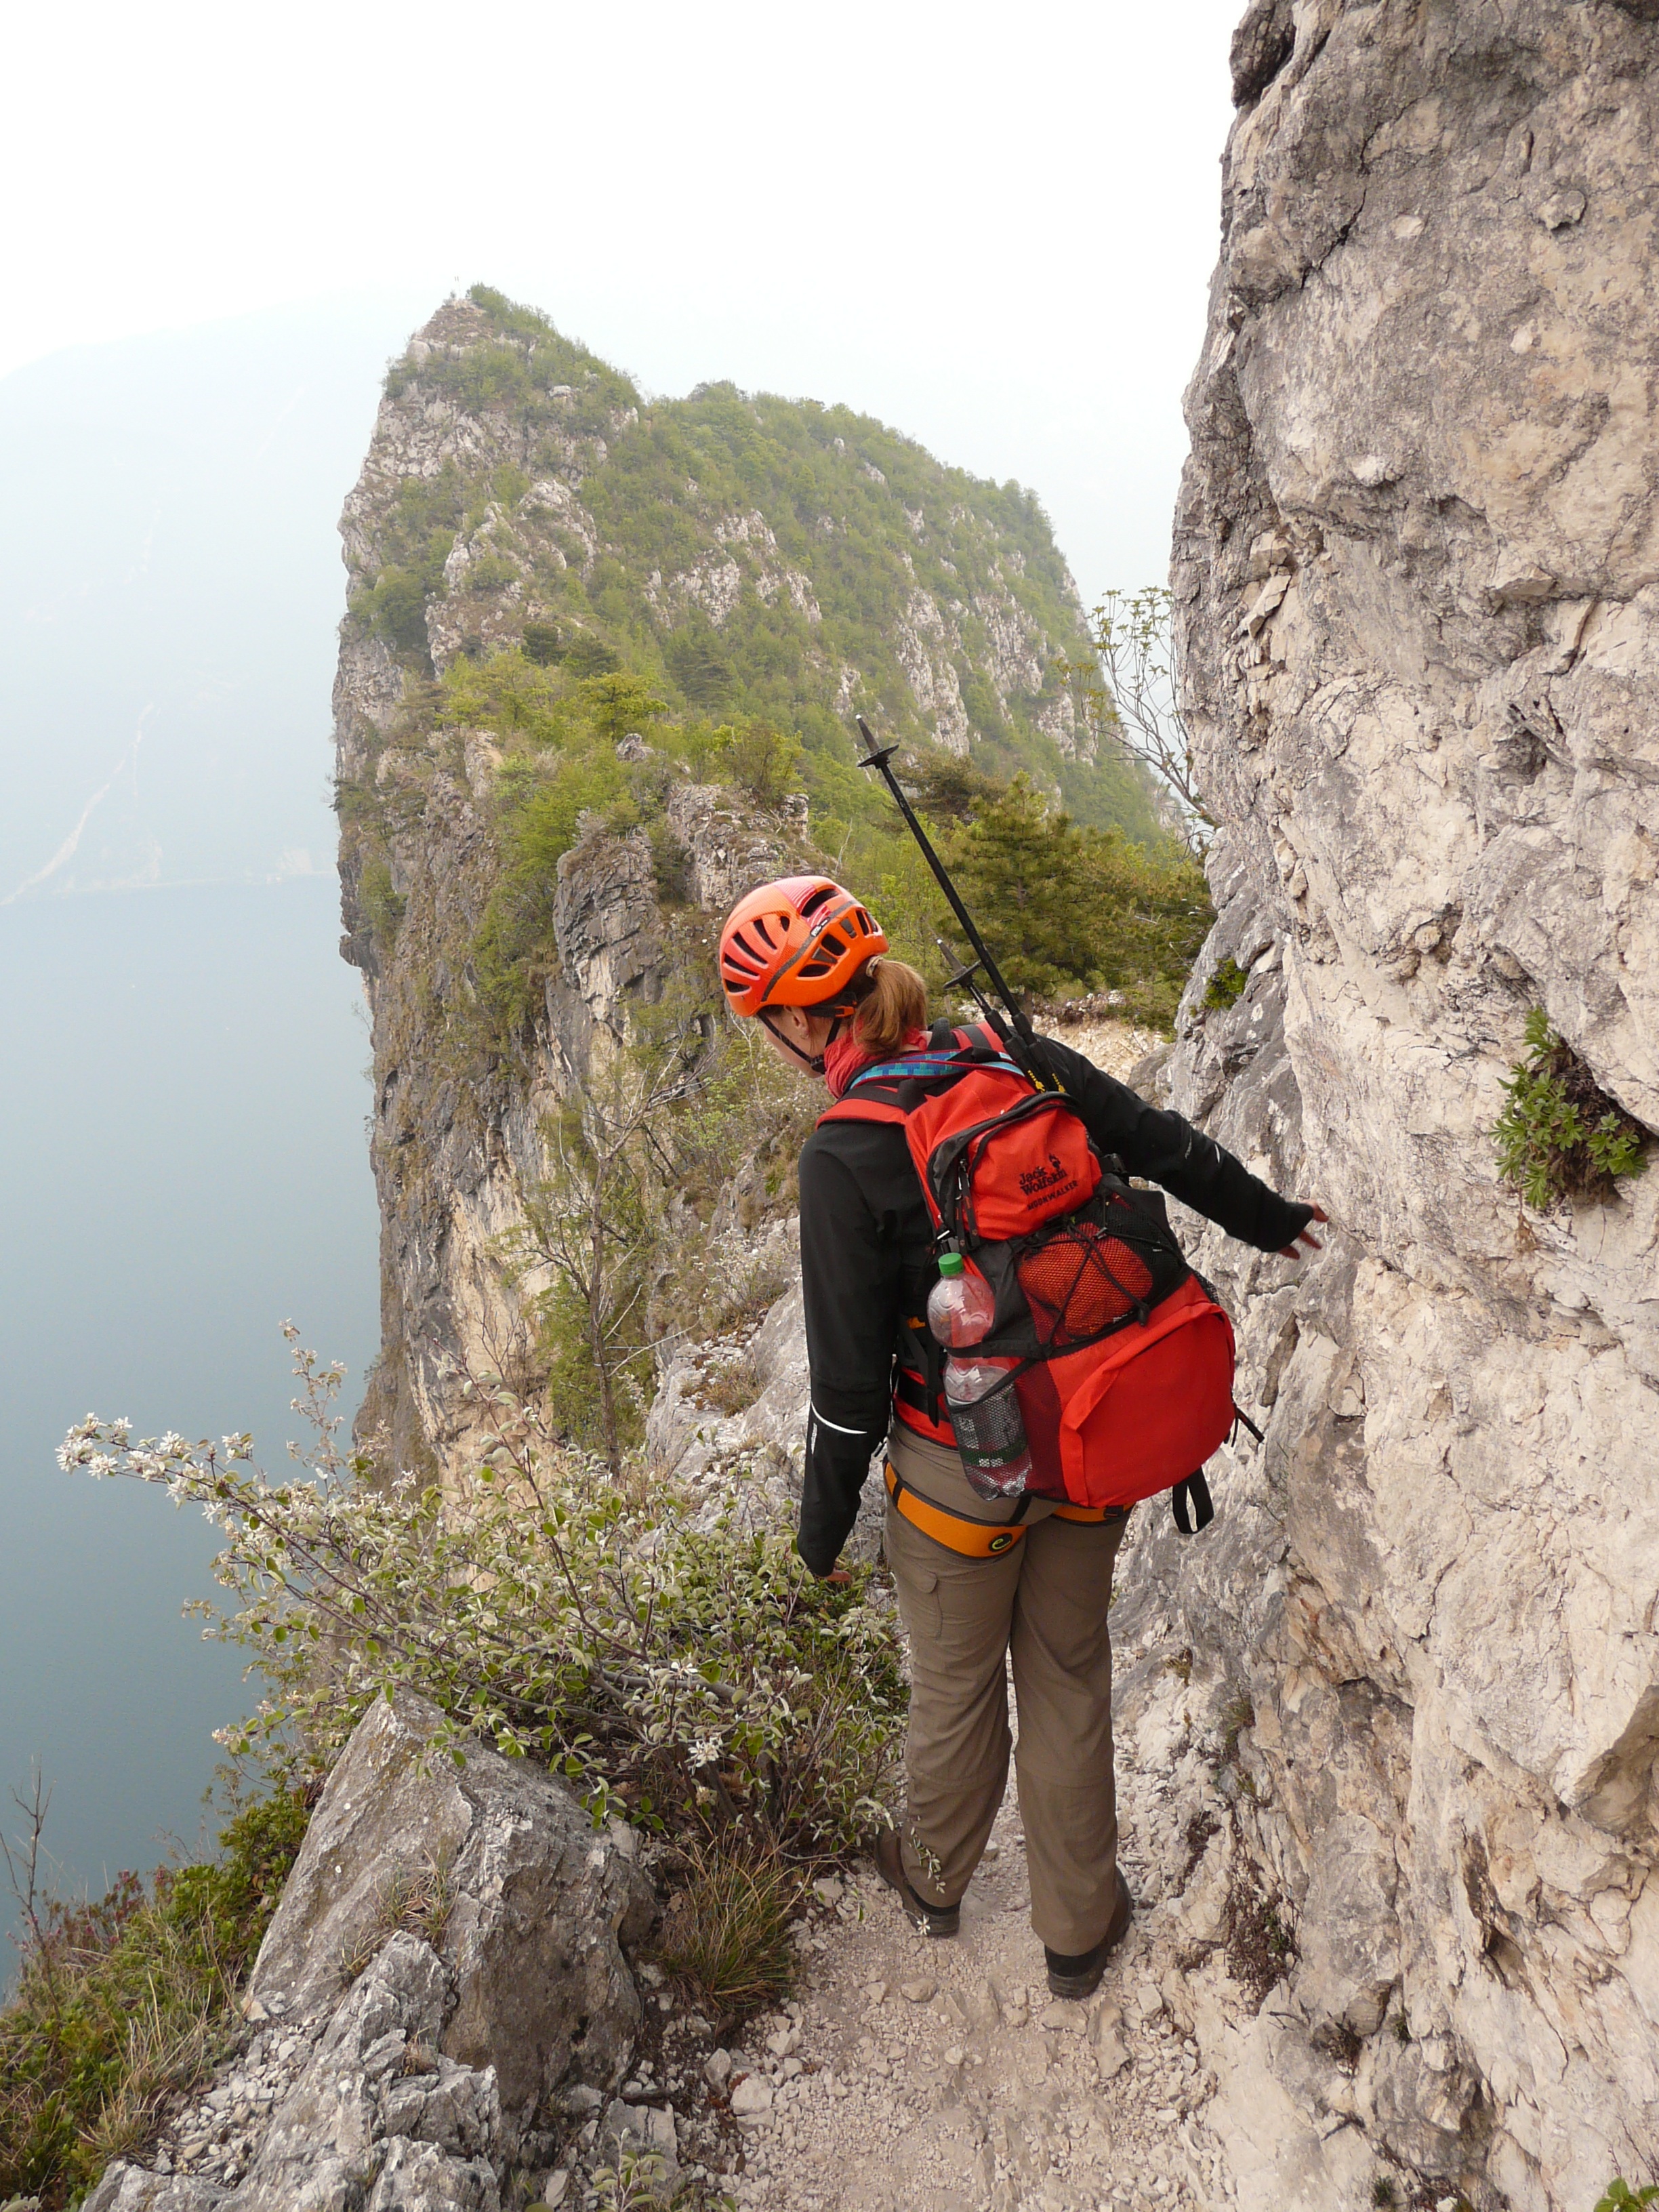
rock, walking, mountain, adventure, narrow, recreation, cliff, hike, alpine, climbing, climber, steep, extreme sport, terrain, security, ridge, climb, exposed, garda, mountaineering, geology, sports, mountaineer, ladders, perpendicular, bergtour, rock edge, abseiling, wire rope, rope up, via ferrata cima capi, cima capi, rock crash, climbing route, climbing platform system, via ferrata, rock ribbon, klettersteig lerin, via ferrata f susatti, sentiero fausto susatti, fausto susatti, outdoor recreation, geological phenomenon, sport climbing, via ferrata susatti, sentiero f susatti